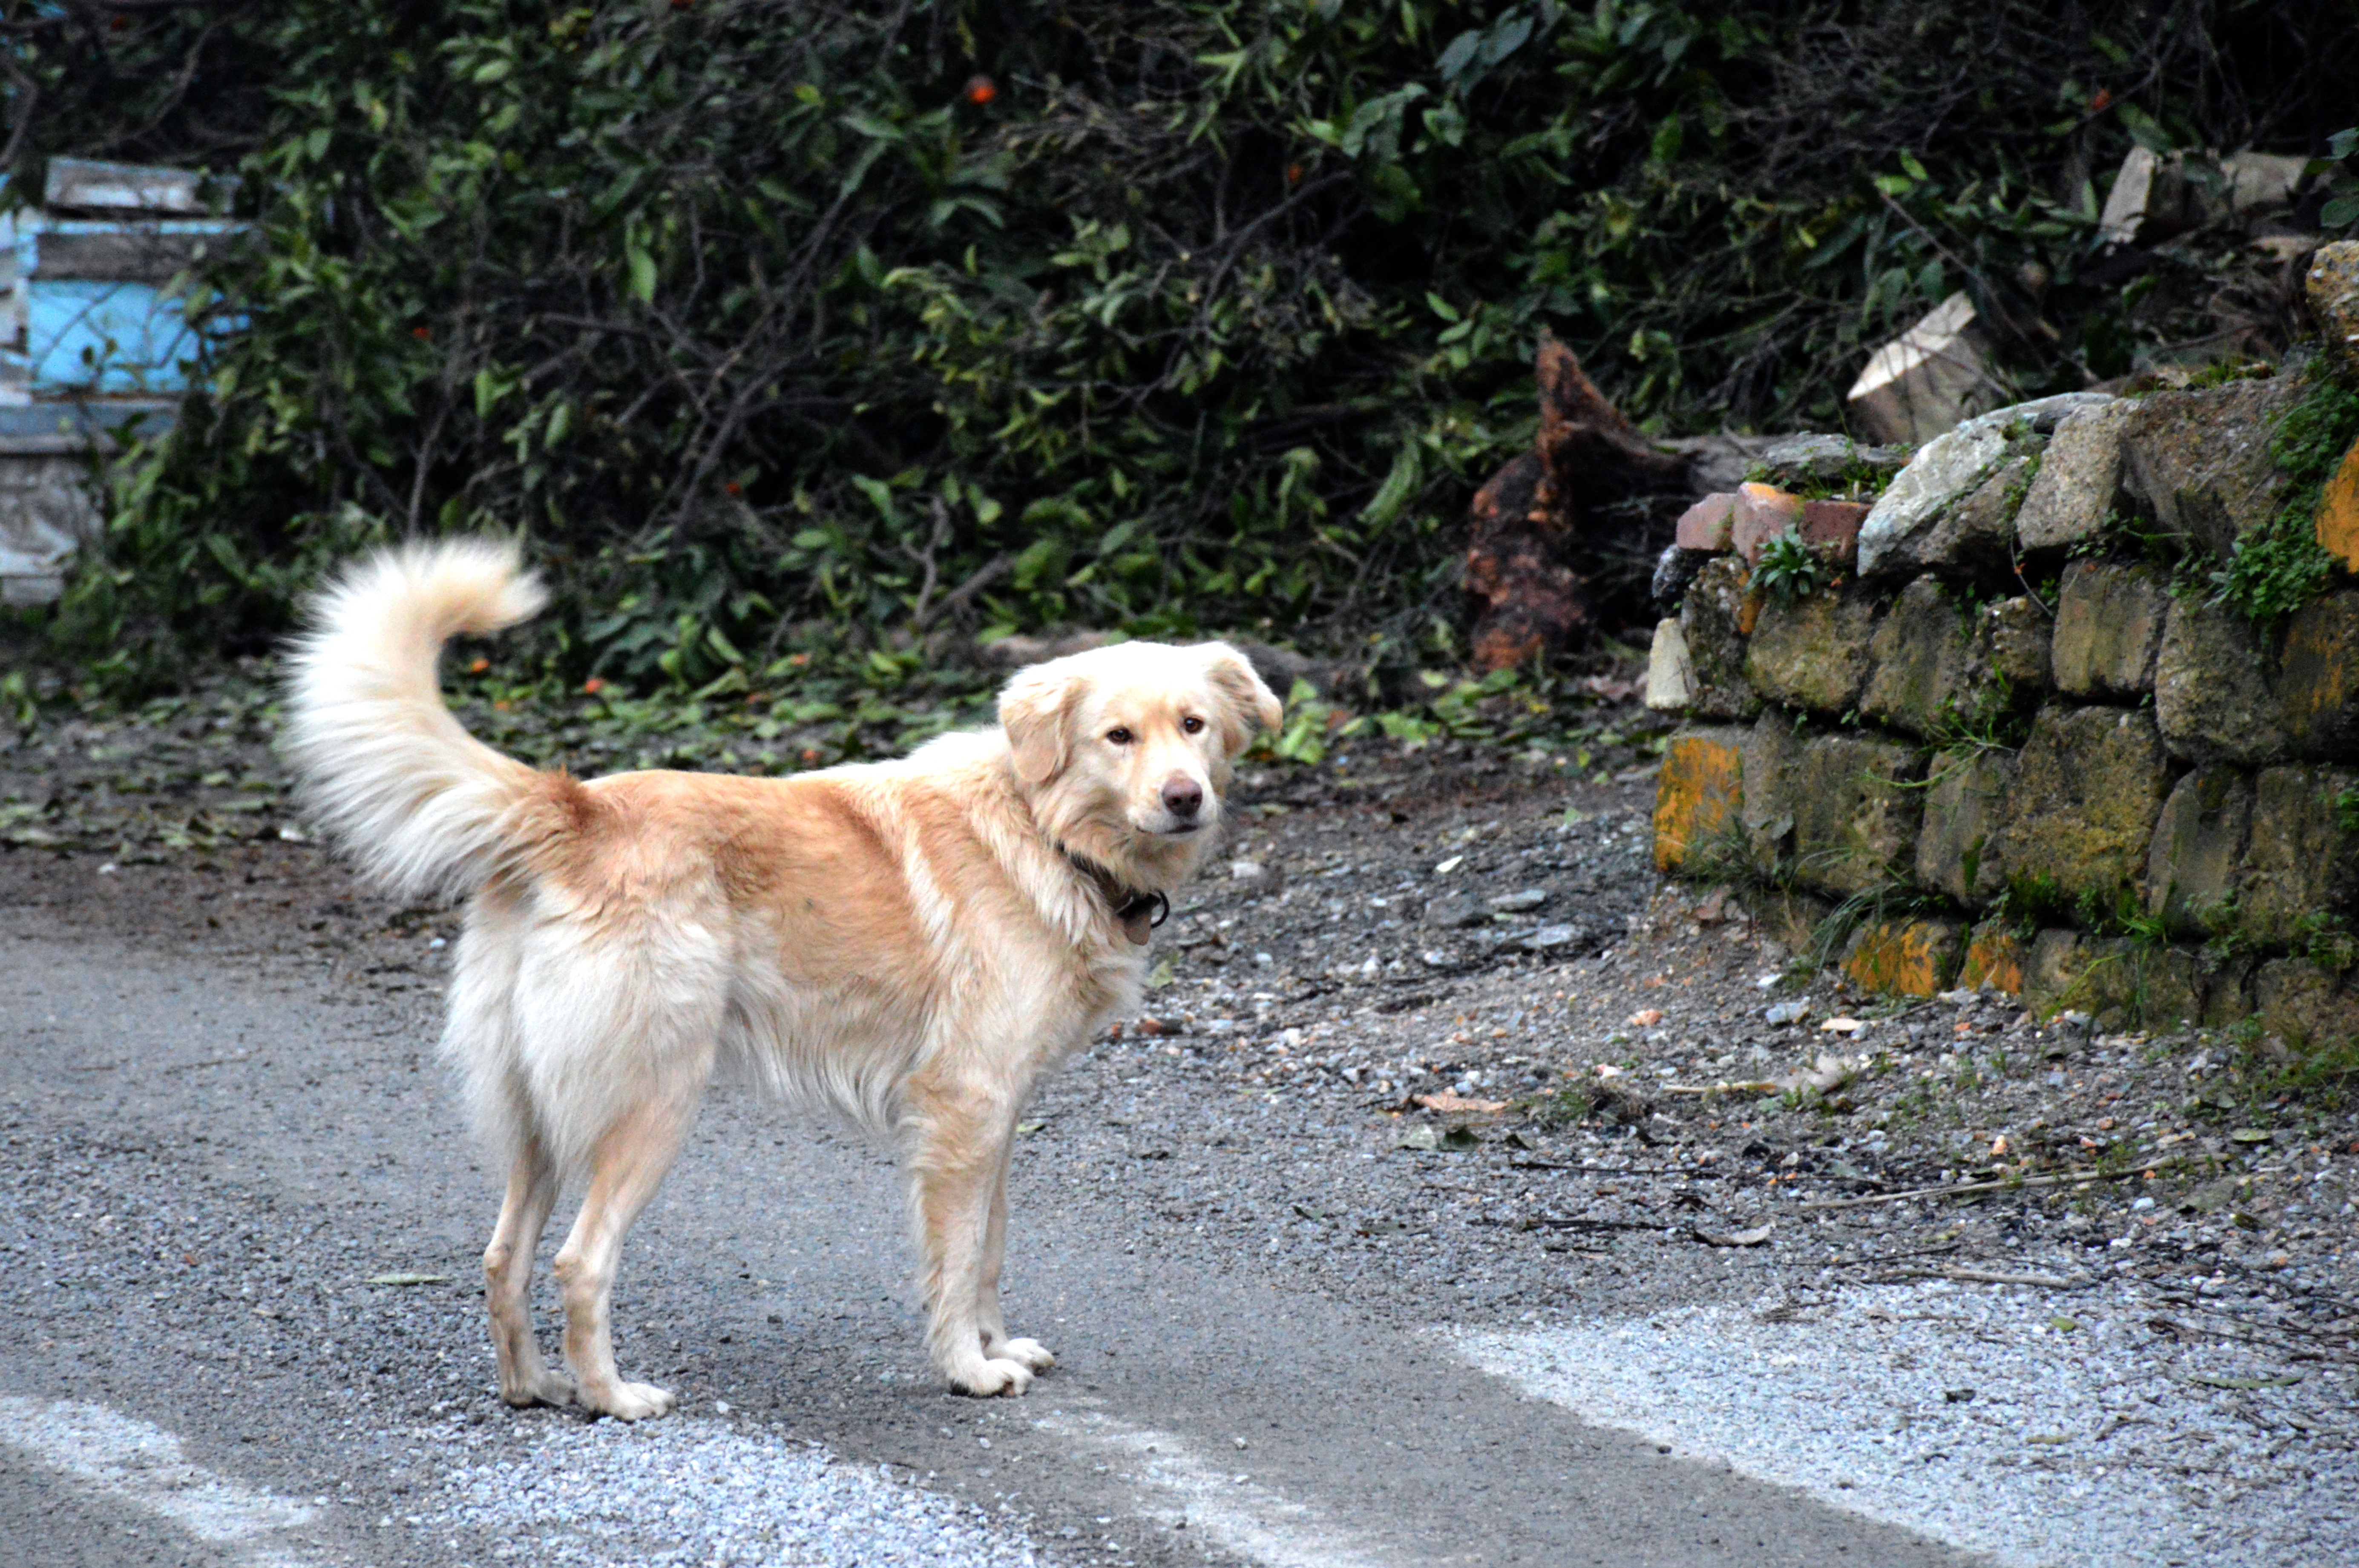
puppy, dog, mammal, golden retriever, turkey, vertebrate, street dog, dog like mammal, dog breed group, dog crossbreeds